Nick Bacon

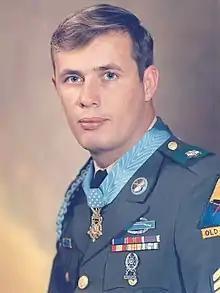
Nick Bacon just after receiving the Medal of Honor from President Richard Nixon in 1969.

Nicky Daniel Bacon (November 25, 1945 – July 17, 2010) was a United States Army first sergeant from the Americal Division who served during the Vietnam War. For his actions in combat in Tam Ky, Vietnam, Bacon was awarded America's highest military decoration, the Medal of Honor.